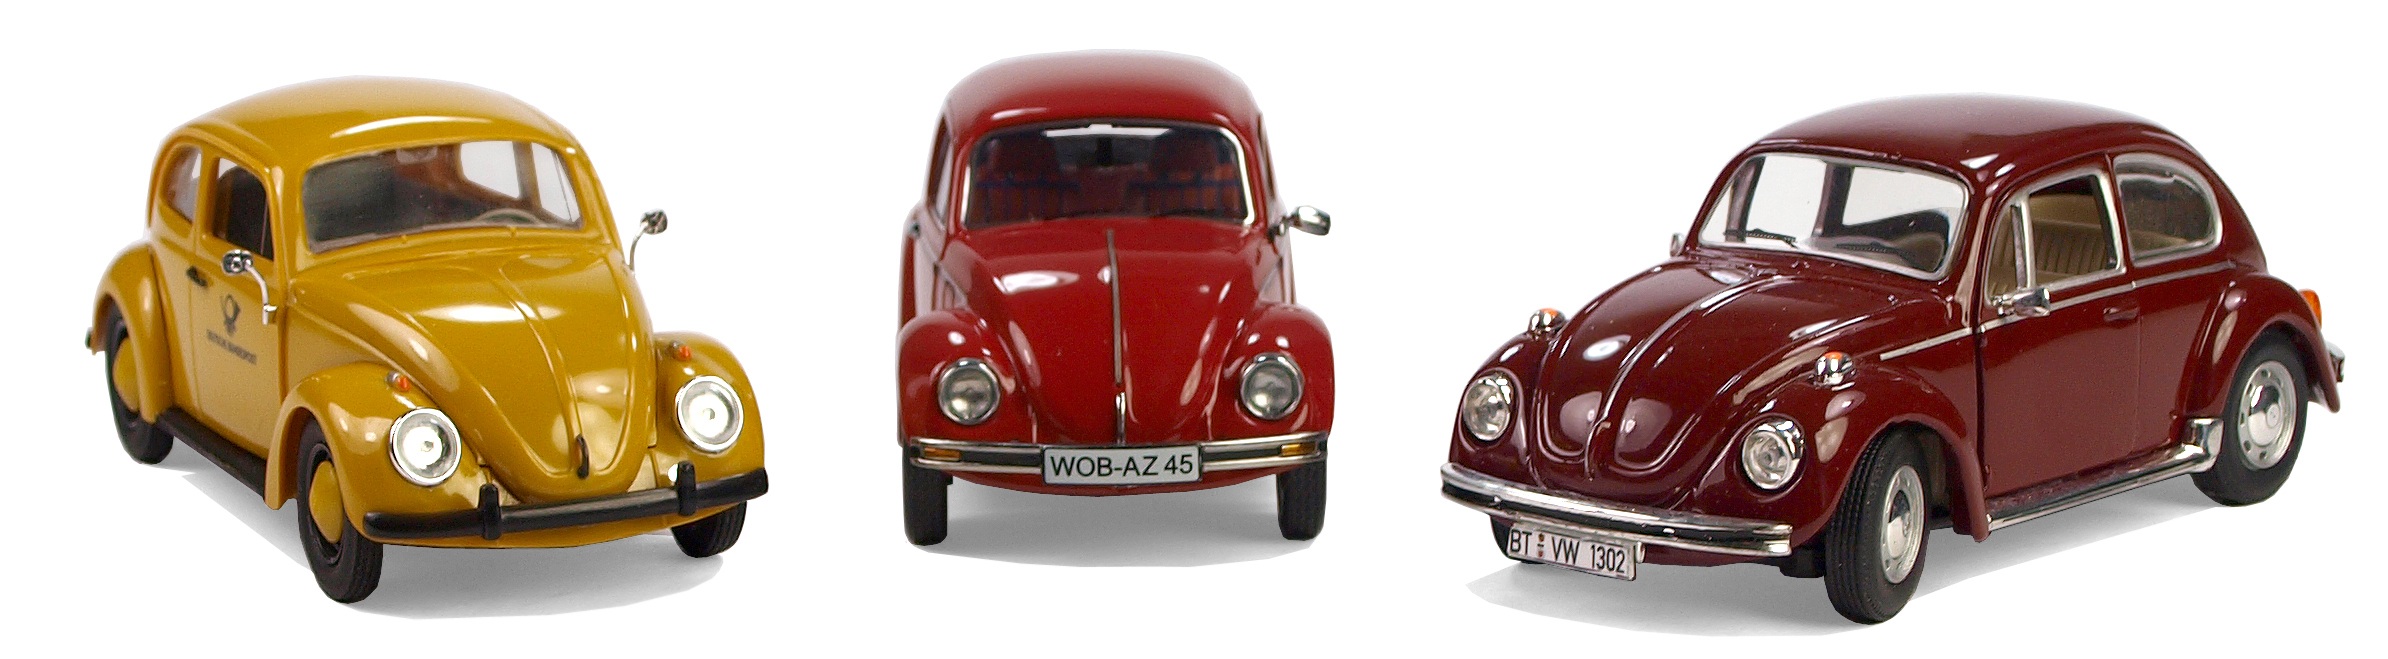
car, vehicle, leisure, vw beetle, model cars, hobby, model car, land vehicle, compact car, automotive design